Downtown Cincinnati

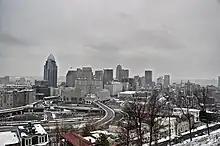
Downtown Cincinnati as seen from Mt. Adams

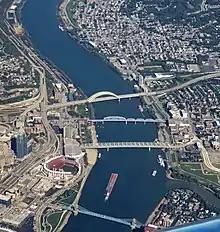
Four bridges over the Ohio River in downtown Cincinnati. At right, parts of Bellevue, Newport, and Covington are visible.

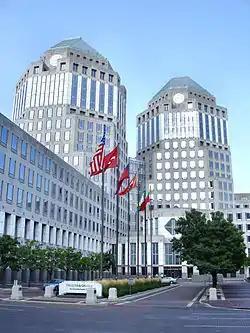
Procter & Gamble headquarters

Downtown Cincinnati is marked by its large collection of historic architecture and contains several historic districts and dozens of buildings on the National Register of Historic Places.